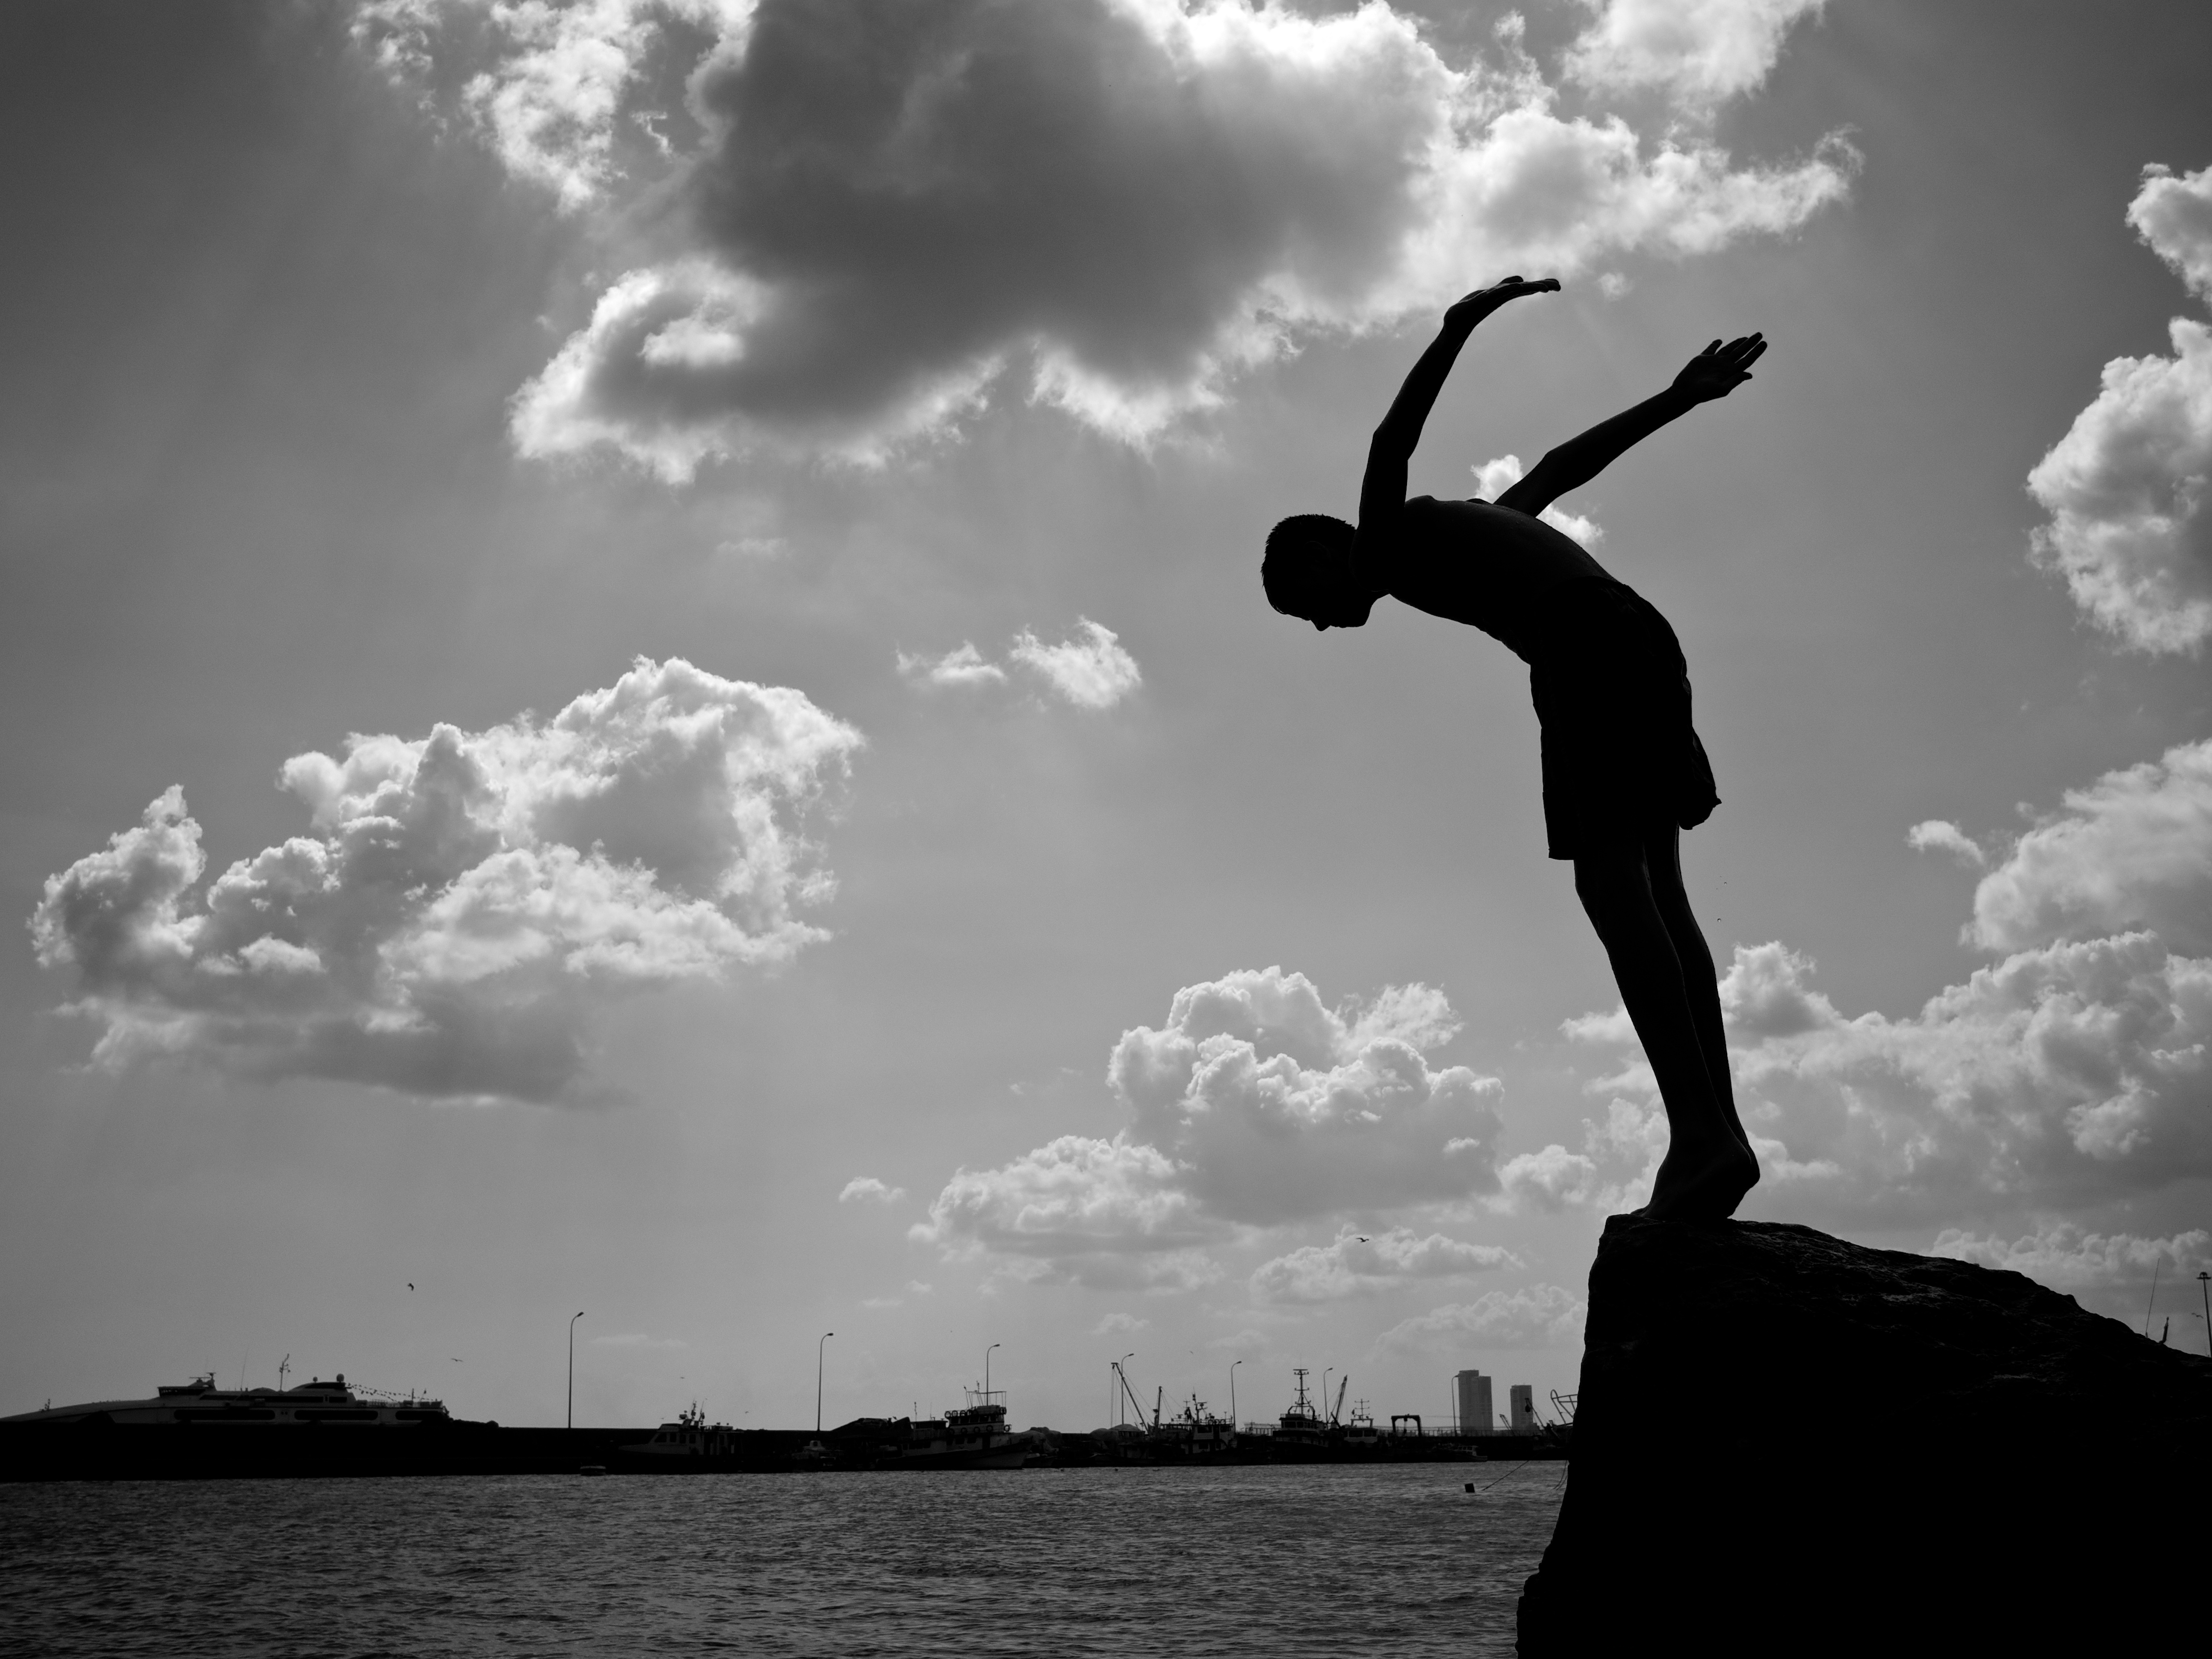
sea, horizon, silhouette, cloud, black and white, sky, white, street, photography, wind, ebook, jumping, training, darkness, black, monochrome, streetphotography, flickr, thomas, video, olympus, omd, fuji, leica, monochrom, leuthard, hcb, thomasleuthard, meteorological phenomenon, monochrome photography